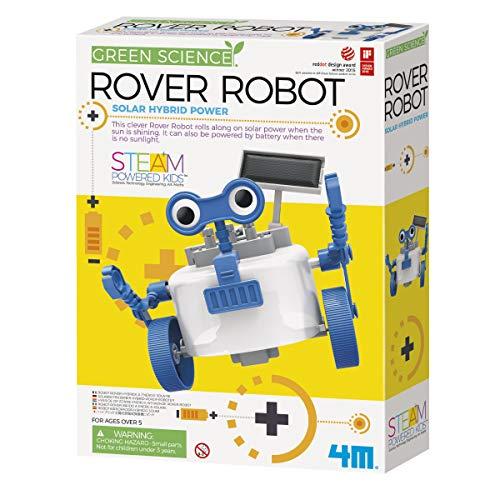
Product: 4M Green Science Rover Robot Kids Science Kit
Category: Toys & Games | Learning & Education | Science Kits & Toys
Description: The Rover robot rolls along on solar power when the sun is shining.
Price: $19.99
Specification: ProductDimensions:2x8.5x11inches|ItemWeight:10.9ounces|ShippingWeight:10.9ounces(Viewshippingratesandpolicies)|ASIN:B07NSNZKY8|Itemmodelnumber:4102|Manufacturerrecommendedage:5yearsandup